Thomas Cranmer

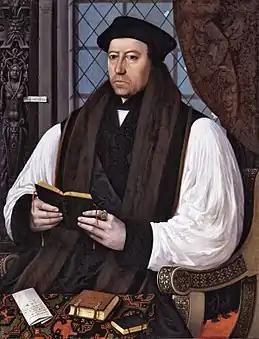
Portrait, 1545

Thomas Cranmer (2 July 1489 – 21 March 1556) was a theologian, leader of the English Reformation and Archbishop of Canterbury during the reigns of Henry VIII, Edward VI and, for a short time, Mary I. He is honoured as a martyr in the Church of England.